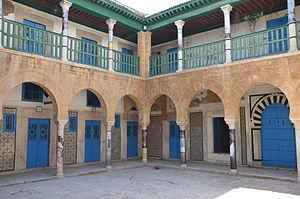
Medersa Mouradia, Tunis This is a photo of the protected monument identified by the ID 11-72 in Tunisia.
La médersa Mouradiyya est l'une des médersas de la médina de Tunis, située au milieu du souk El Kmach.
Cette liste des monuments classés du gouvernorat de Tunis est une liste des monuments historiques et archéologiques protégés et classés du gouvernorat de Tunis établie par l'Institut national du patrimoine de Tunisie.
Les médersas de Tunis ont pour beaucoup été construites dans la médina de Tunis sous le règne de la dynastie hafside. Elles sont fondées afin de former les fonctionnaires de l'État.